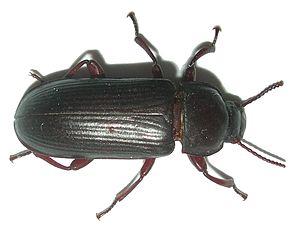
Ténébrion meunier (Tenebrio molitor), Seynod, France.